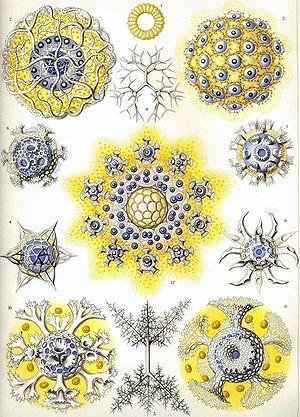
Formes artistiques de la Nature est un livre de lithographies illustratives de sciences naturelles publié par le biologiste allemand Ernst Haeckel.